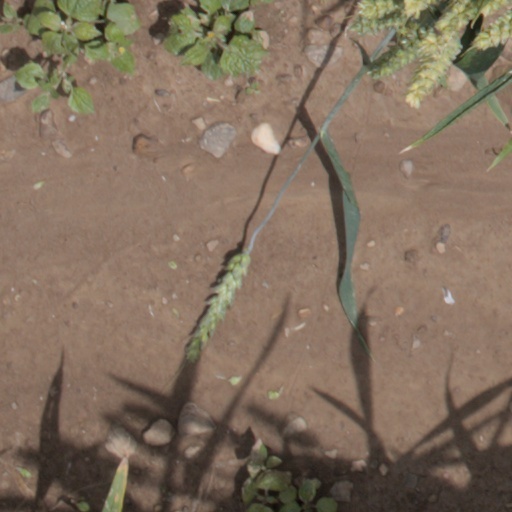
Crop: wheat